Emil Sonderegger

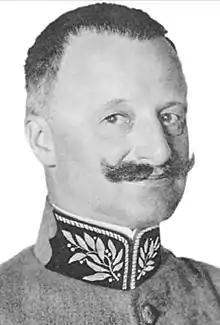
Emil Sonderegger

Emil Sonderegger (born 28 November 1868 in Herisau – died 15 July 1934) was a Swiss military officer who later became involved in the country's far right political scene.